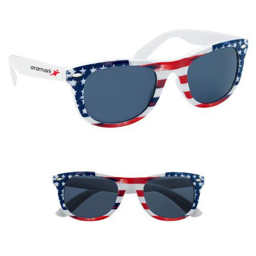
you might have come across a wide variety of promotional products but our promotional patriotic sunglasses are something that is entirely worth checking out today .